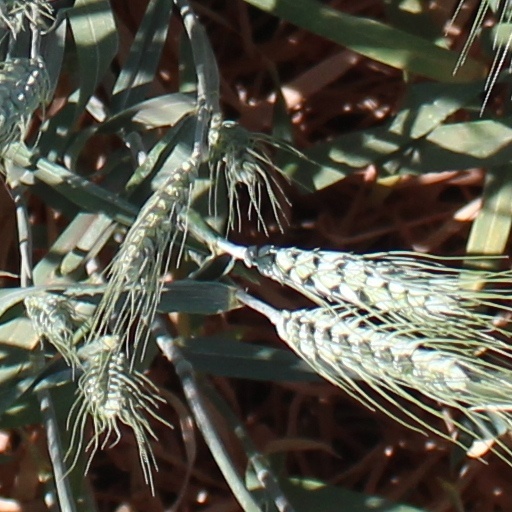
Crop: wheat